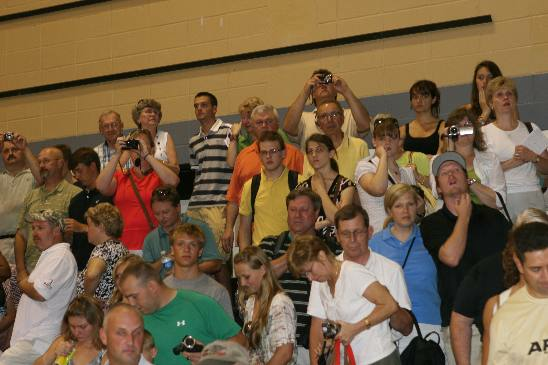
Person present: Yes